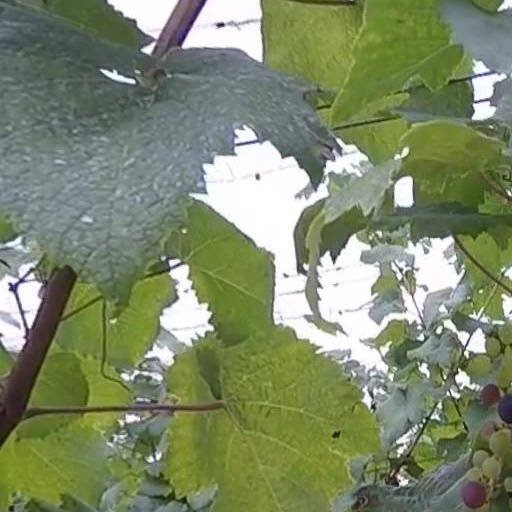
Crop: grape